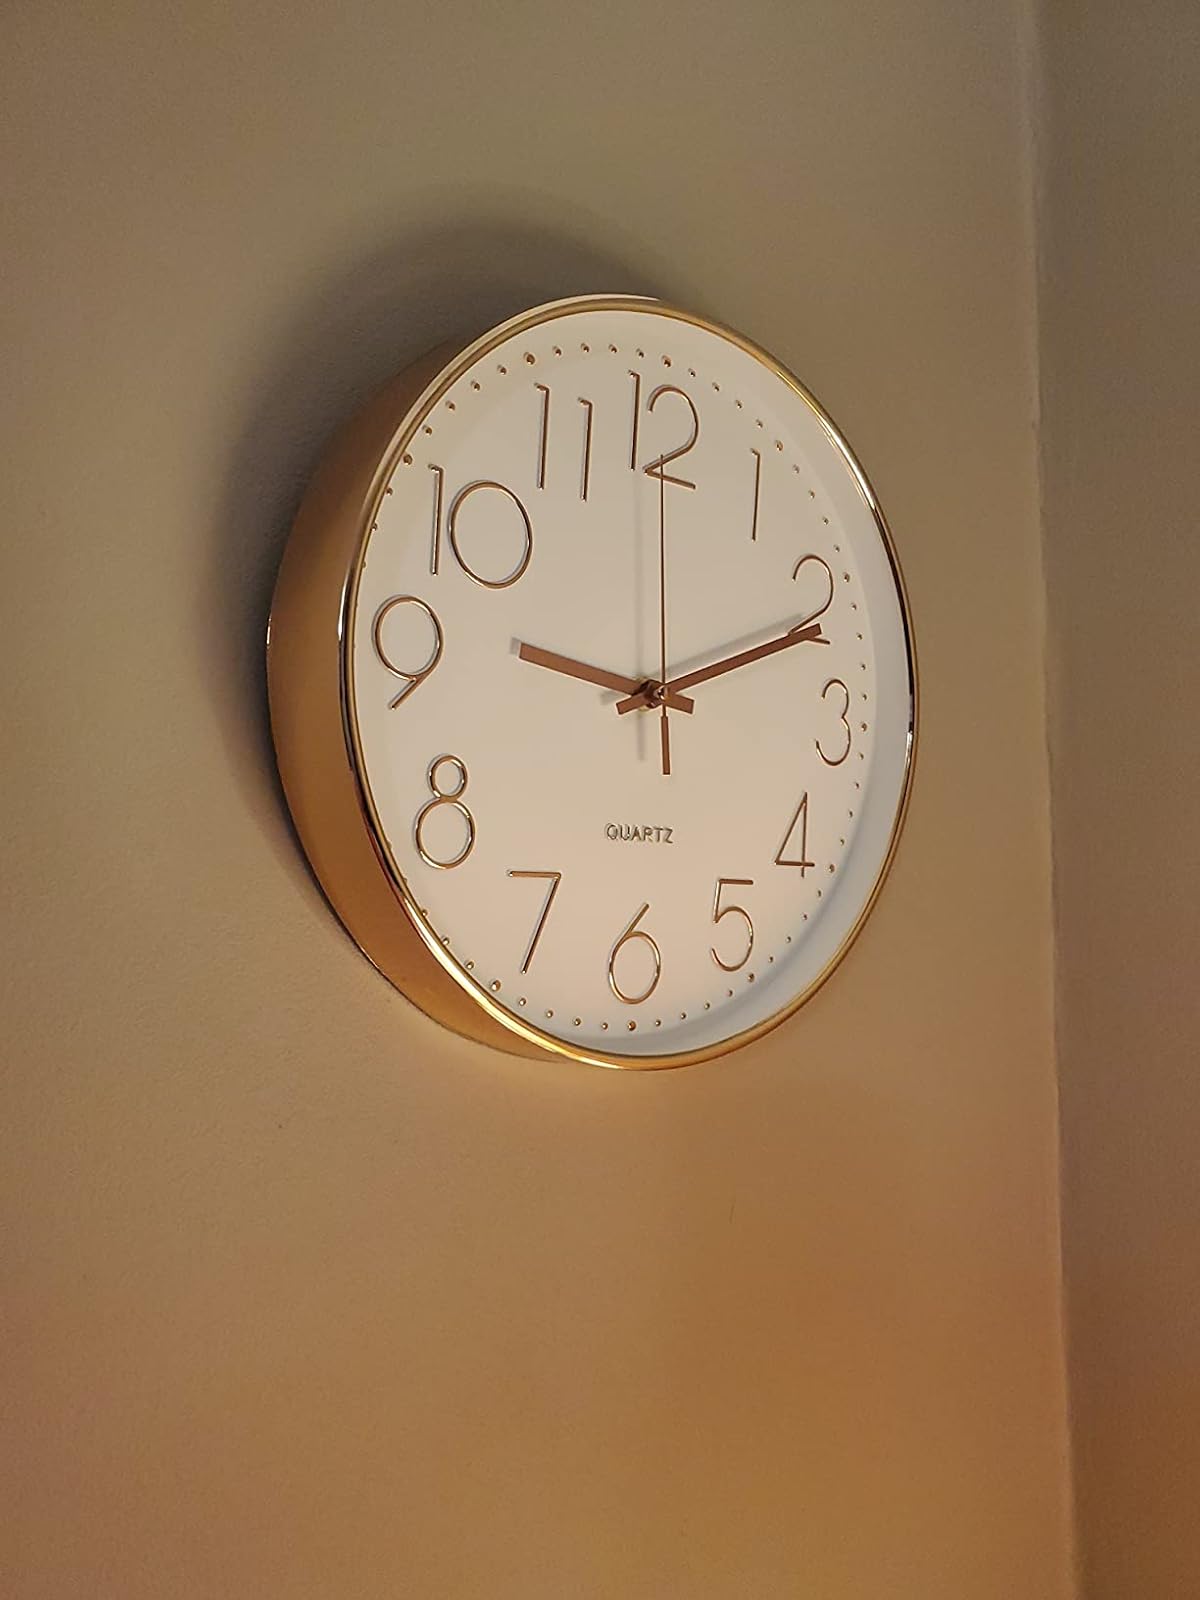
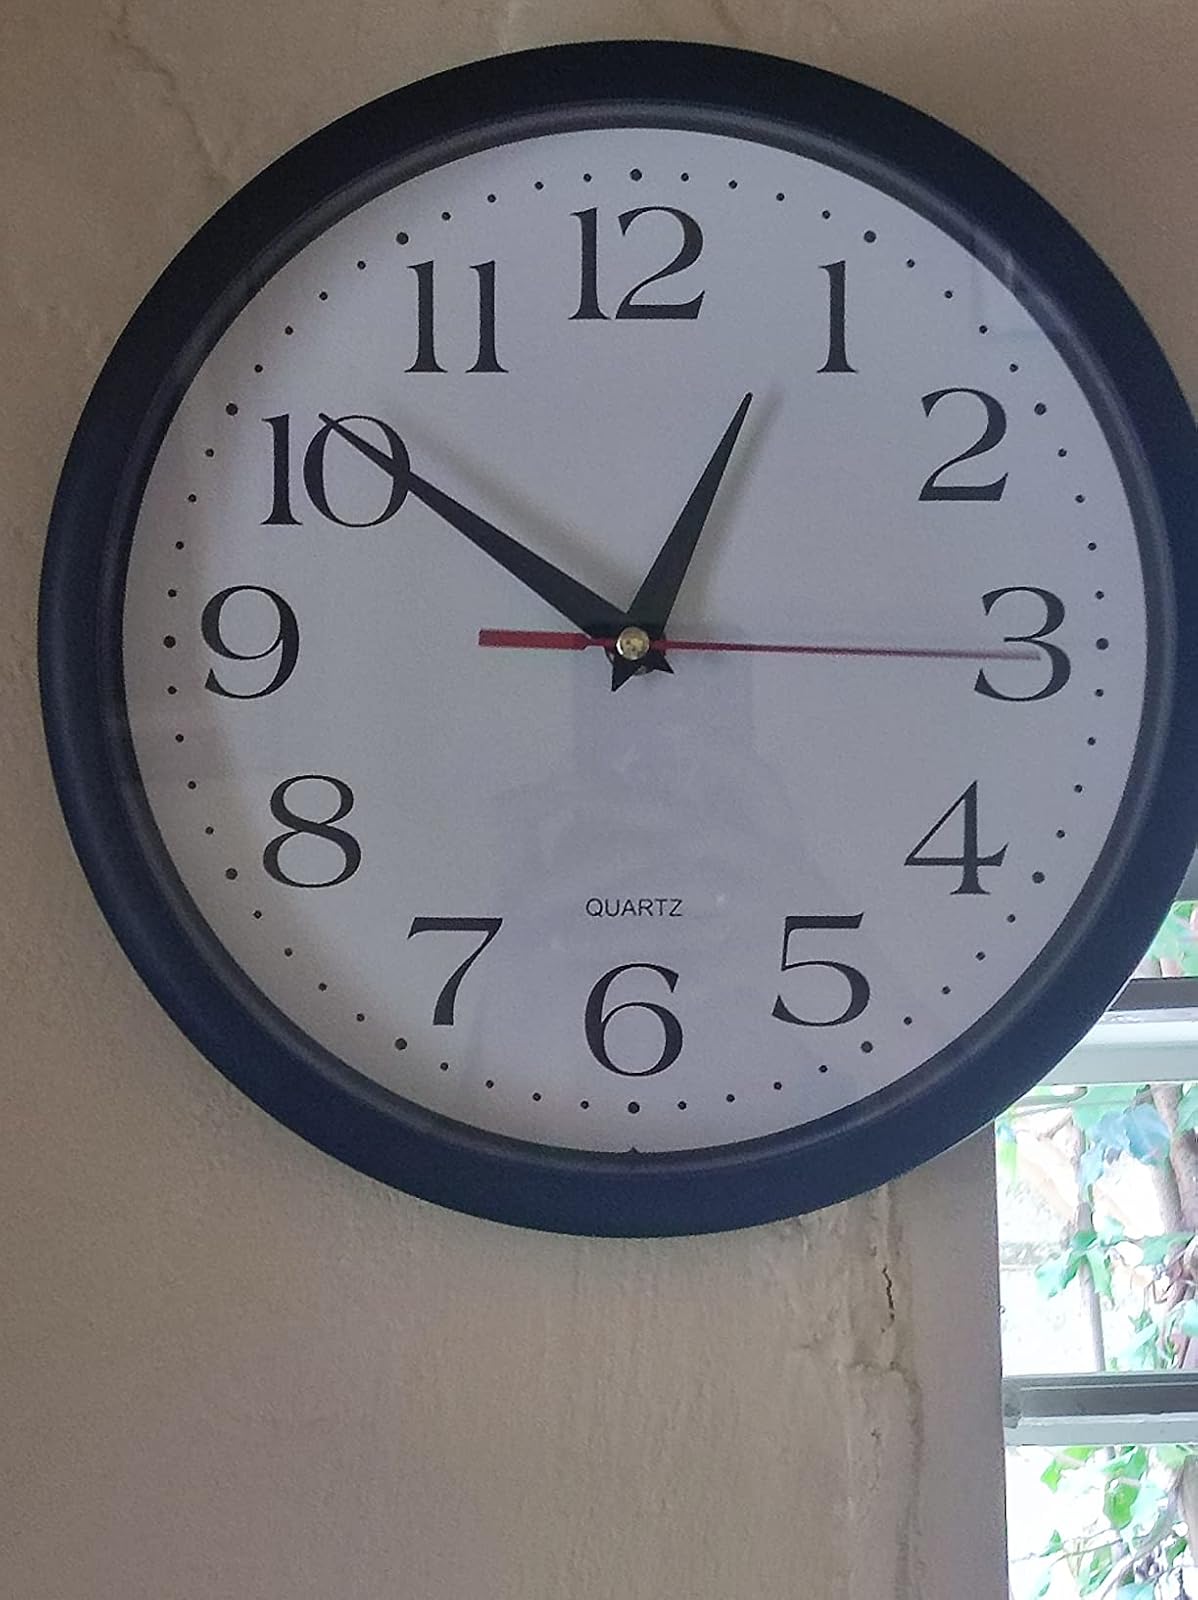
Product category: clock
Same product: no